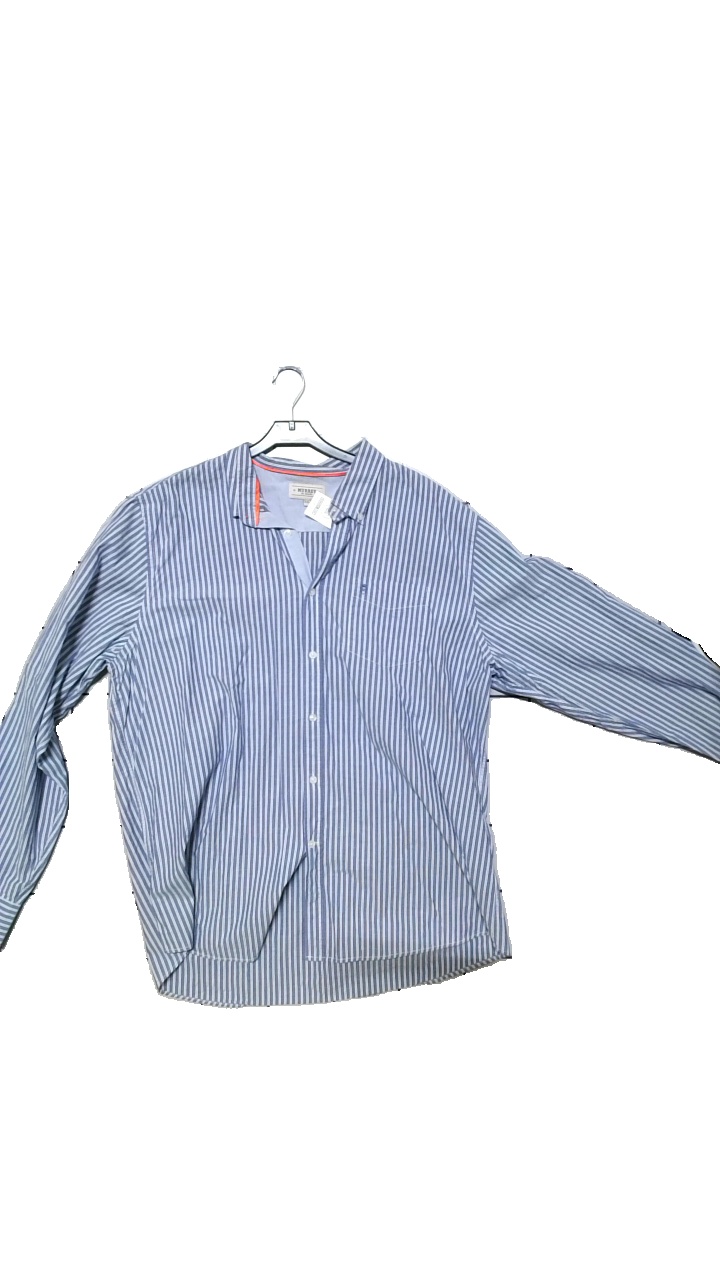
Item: Shirt (Men)
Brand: Murrey
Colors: Blue, White
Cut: Regular
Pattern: Striped
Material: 100% Bomull
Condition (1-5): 4
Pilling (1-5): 4
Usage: Reuse
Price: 50-100